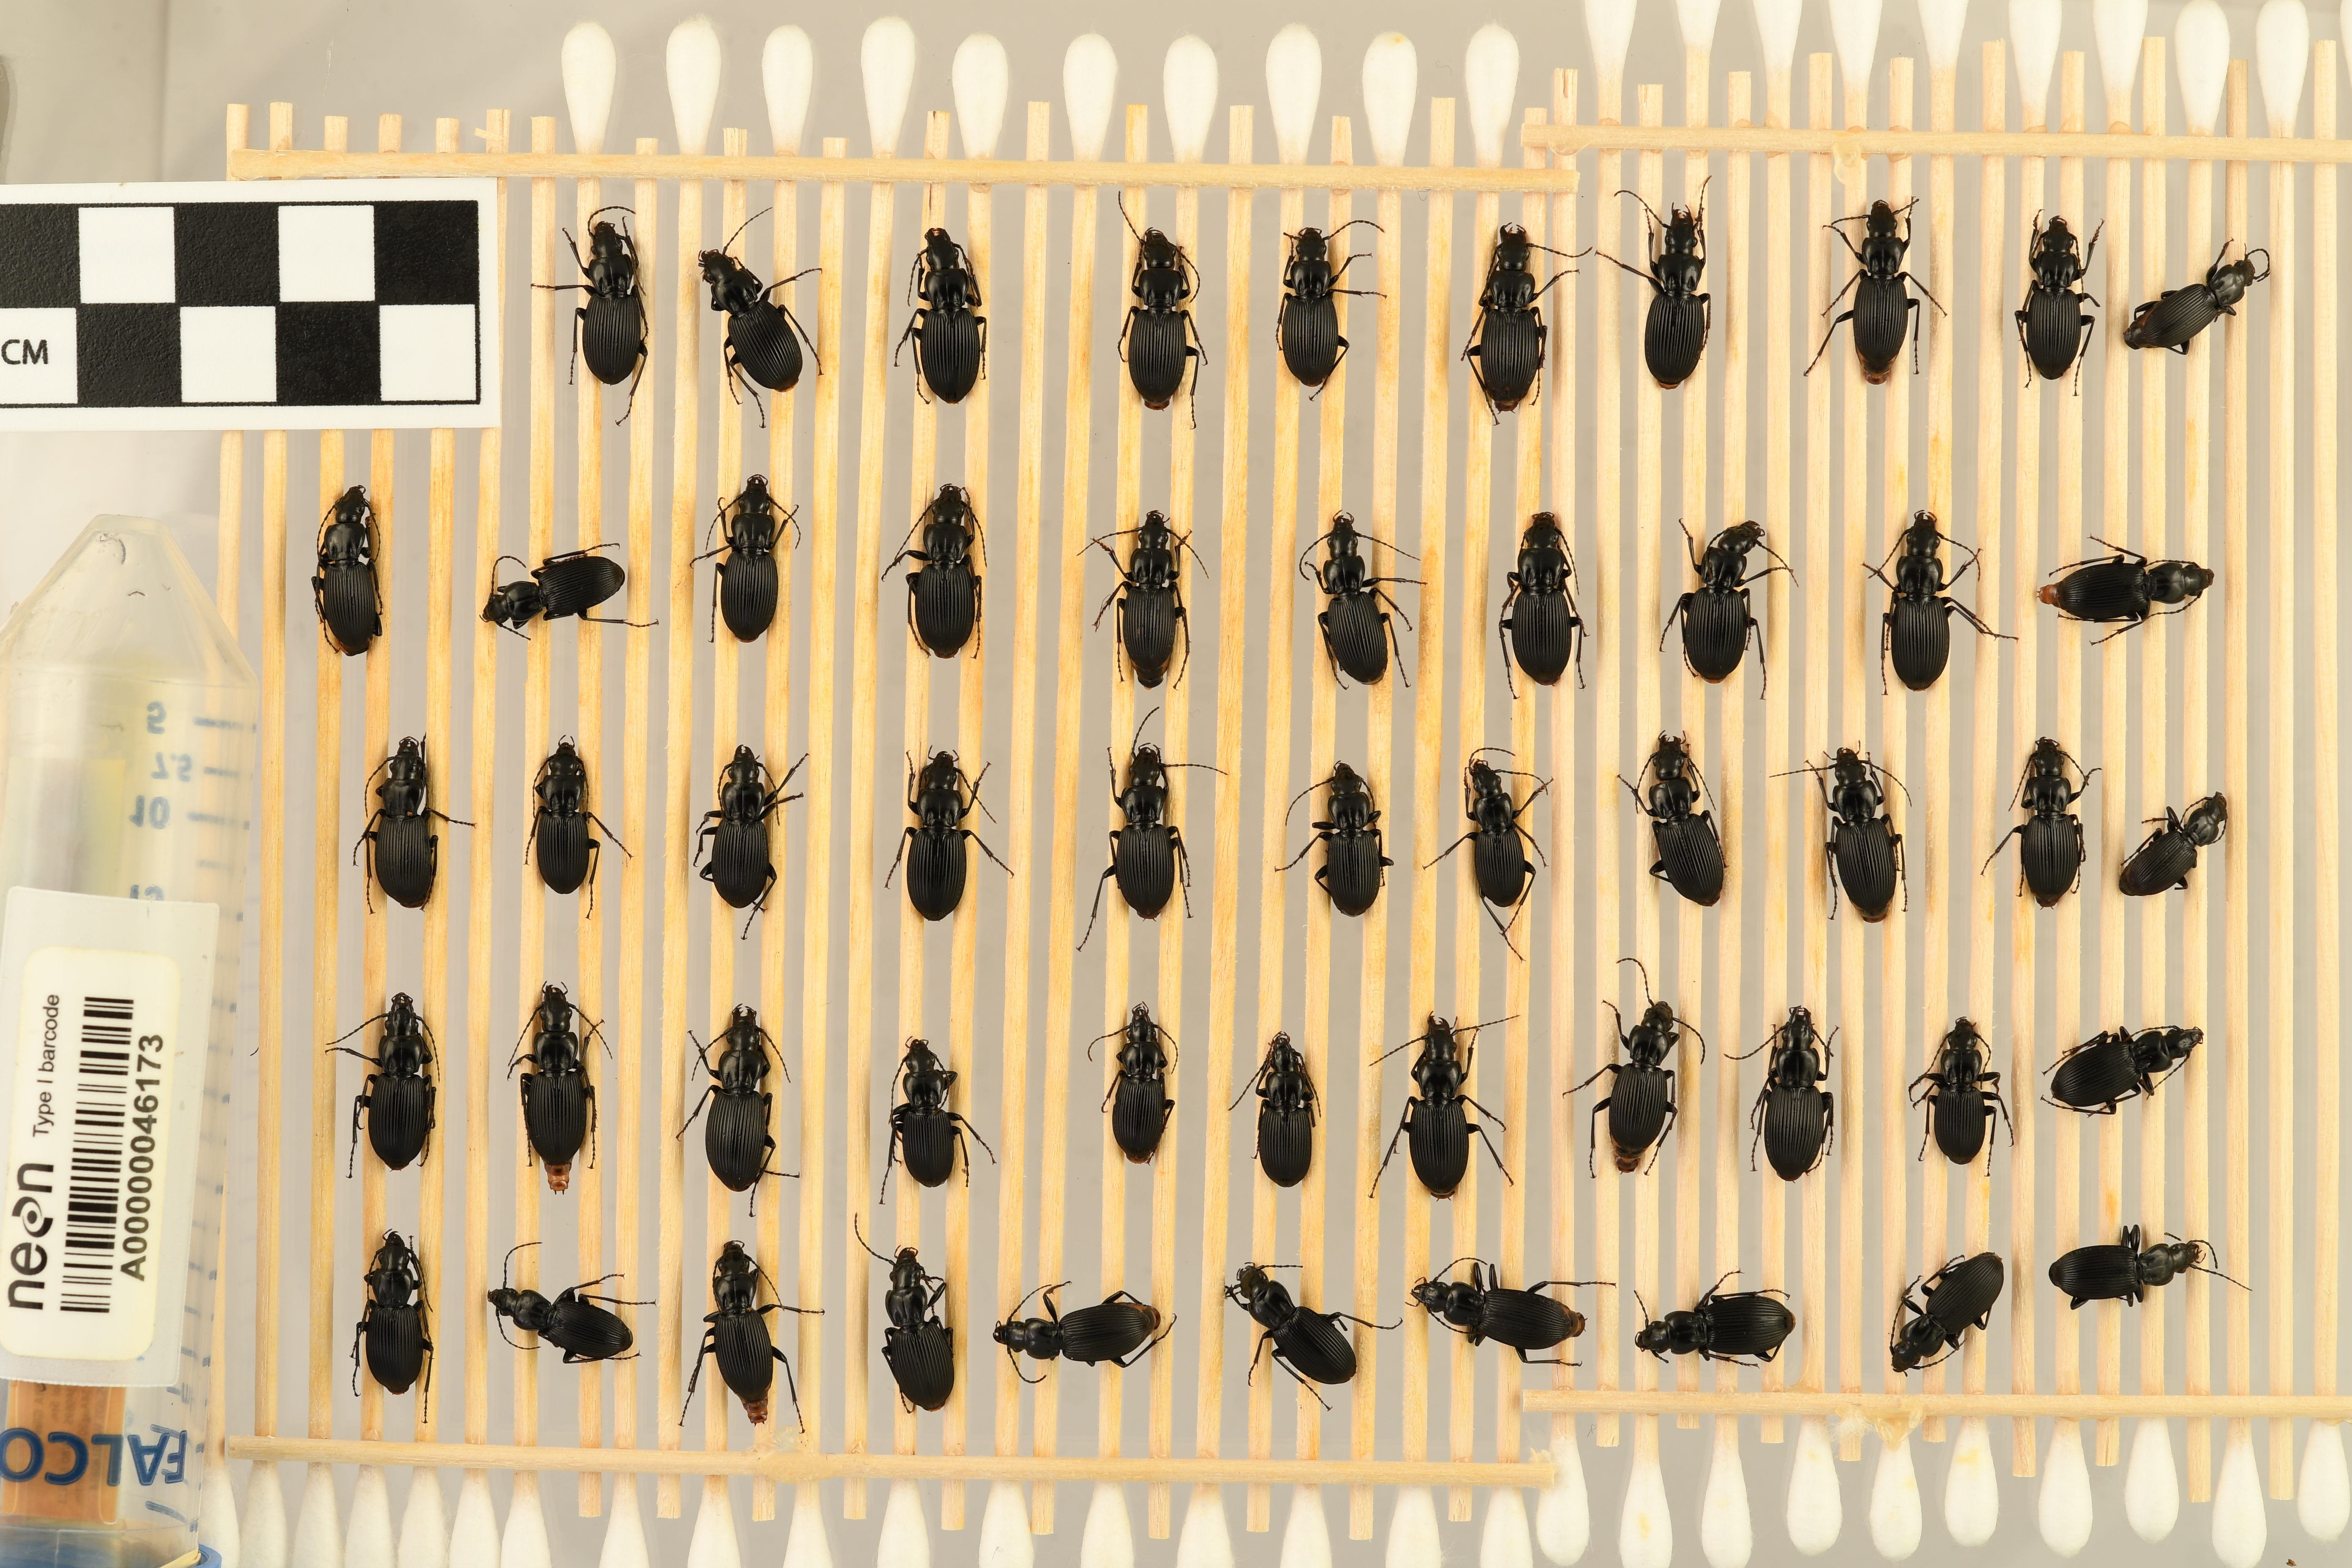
Pterostichus lachrymosus — Mountain Lake Biological Station NEON, plot MLBS_001. Beetle 13, ElytraLength: 0.7978 cm (lying flat: Yes)

Pterostichus lachrymosus — Mountain Lake Biological Station NEON, plot MLBS_001. Beetle 13, ElytraWidth: 0.4305 cm (lying flat: Yes)

Pterostichus lachrymosus — Mountain Lake Biological Station NEON, plot MLBS_001. Beetle 14, ElytraLength: 0.7974 cm (lying flat: Yes)

Pterostichus lachrymosus — Mountain Lake Biological Station NEON, plot MLBS_001. Beetle 14, ElytraWidth: 0.4177 cm (lying flat: Yes)

Pterostichus lachrymosus — Mountain Lake Biological Station NEON, plot MLBS_001. Beetle 15, ElytraLength: 0.7469 cm (lying flat: Yes)

Pterostichus lachrymosus — Mountain Lake Biological Station NEON, plot MLBS_001. Beetle 15, ElytraWidth: 0.3924 cm (lying flat: Yes)

Pterostichus lachrymosus — Mountain Lake Biological Station NEON, plot MLBS_001. Beetle 16, ElytraLength: 0.8015 cm (lying flat: No)

Pterostichus lachrymosus — Mountain Lake Biological Station NEON, plot MLBS_001. Beetle 16, ElytraWidth: 0.4023 cm (lying flat: No)

Pterostichus lachrymosus — Mountain Lake Biological Station NEON, plot MLBS_001. Beetle 17, ElytraLength: 0.8227 cm (lying flat: Yes)

Pterostichus lachrymosus — Mountain Lake Biological Station NEON, plot MLBS_001. Beetle 17, ElytraWidth: 0.443 cm (lying flat: Yes)

Pterostichus lachrymosus — Mountain Lake Biological Station NEON, plot MLBS_001. Beetle 18, ElytraLength: 0.8236 cm (lying flat: Yes)

Pterostichus lachrymosus — Mountain Lake Biological Station NEON, plot MLBS_001. Beetle 18, ElytraWidth: 0.4185 cm (lying flat: Yes)

Pterostichus lachrymosus — Mountain Lake Biological Station NEON, plot MLBS_001. Beetle 19, ElytraLength: 0.7848 cm (lying flat: Yes)

Pterostichus lachrymosus — Mountain Lake Biological Station NEON, plot MLBS_001. Beetle 19, ElytraWidth: 0.4179 cm (lying flat: Yes)

Pterostichus lachrymosus — Mountain Lake Biological Station NEON, plot MLBS_001. Beetle 20, ElytraLength: 0.8262 cm (lying flat: Yes)

Pterostichus lachrymosus — Mountain Lake Biological Station NEON, plot MLBS_001. Beetle 20, ElytraWidth: 0.4311 cm (lying flat: Yes)

Pterostichus lachrymosus — Mountain Lake Biological Station NEON, plot MLBS_001. Beetle 21, ElytraLength: 0.7848 cm (lying flat: No)

Pterostichus lachrymosus — Mountain Lake Biological Station NEON, plot MLBS_001. Beetle 21, ElytraWidth: 0.3926 cm (lying flat: No)

Pterostichus lachrymosus — Mountain Lake Biological Station NEON, plot MLBS_001. Beetle 22, ElytraLength: 0.7215 cm (lying flat: Yes)

Pterostichus lachrymosus — Mountain Lake Biological Station NEON, plot MLBS_001. Beetle 22, ElytraWidth: 0.405 cm (lying flat: Yes)

Pterostichus lachrymosus — Mountain Lake Biological Station NEON, plot MLBS_001. Beetle 23, ElytraLength: 0.7978 cm (lying flat: Yes)

Pterostichus lachrymosus — Mountain Lake Biological Station NEON, plot MLBS_001. Beetle 23, ElytraWidth: 0.4303 cm (lying flat: Yes)

Pterostichus lachrymosus — Mountain Lake Biological Station NEON, plot MLBS_001. Beetle 24, ElytraLength: 0.8362 cm (lying flat: Yes)

Pterostichus lachrymosus — Mountain Lake Biological Station NEON, plot MLBS_001. Beetle 24, ElytraWidth: 0.405 cm (lying flat: Yes)

Pterostichus lachrymosus — Mountain Lake Biological Station NEON, plot MLBS_001. Beetle 25, ElytraLength: 0.8105 cm (lying flat: Yes)

Pterostichus lachrymosus — Mountain Lake Biological Station NEON, plot MLBS_001. Beetle 25, ElytraWidth: 0.3926 cm (lying flat: Yes)

Pterostichus lachrymosus — Mountain Lake Biological Station NEON, plot MLBS_001. Beetle 26, ElytraLength: 0.7472 cm (lying flat: Yes)

Pterostichus lachrymosus — Mountain Lake Biological Station NEON, plot MLBS_001. Beetle 26, ElytraWidth: 0.3926 cm (lying flat: Yes)

Pterostichus lachrymosus — Mountain Lake Biological Station NEON, plot MLBS_001. Beetle 27, ElytraLength: 0.6601 cm (lying flat: Yes)

Pterostichus lachrymosus — Mountain Lake Biological Station NEON, plot MLBS_001. Beetle 27, ElytraWidth: 0.3806 cm (lying flat: Yes)

Pterostichus lachrymosus — Mountain Lake Biological Station NEON, plot MLBS_001. Beetle 28, ElytraLength: 0.7646 cm (lying flat: Yes)

Pterostichus lachrymosus — Mountain Lake Biological Station NEON, plot MLBS_001. Beetle 28, ElytraWidth: 0.4283 cm (lying flat: Yes)

Pterostichus lachrymosus — Mountain Lake Biological Station NEON, plot MLBS_001. Beetle 29, ElytraLength: 0.8366 cm (lying flat: Yes)

Pterostichus lachrymosus — Mountain Lake Biological Station NEON, plot MLBS_001. Beetle 29, ElytraWidth: 0.427 cm (lying flat: Yes)

Pterostichus lachrymosus — Mountain Lake Biological Station NEON, plot MLBS_001. Beetle 30, ElytraLength: 0.7088 cm (lying flat: Yes)

Pterostichus lachrymosus — Mountain Lake Biological Station NEON, plot MLBS_001. Beetle 30, ElytraWidth: 0.3924 cm (lying flat: Yes)

Pterostichus lachrymosus — Mountain Lake Biological Station NEON, plot MLBS_001. Beetle 31, ElytraLength: 0.637 cm (lying flat: Yes)

Pterostichus lachrymosus — Mountain Lake Biological Station NEON, plot MLBS_001. Beetle 31, ElytraWidth: 0.3492 cm (lying flat: Yes)

Pterostichus lachrymosus — Mountain Lake Biological Station NEON, plot MLBS_001. Beetle 32, ElytraLength: 0.7975 cm (lying flat: Yes)

Pterostichus lachrymosus — Mountain Lake Biological Station NEON, plot MLBS_001. Beetle 32, ElytraWidth: 0.4305 cm (lying flat: Yes)

Pterostichus lachrymosus — Mountain Lake Biological Station NEON, plot MLBS_001. Beetle 33, ElytraLength: 0.8355 cm (lying flat: Yes)

Pterostichus lachrymosus — Mountain Lake Biological Station NEON, plot MLBS_001. Beetle 33, ElytraWidth: 0.4179 cm (lying flat: Yes)

Pterostichus lachrymosus — Mountain Lake Biological Station NEON, plot MLBS_001. Beetle 34, ElytraLength: 0.7873 cm (lying flat: No)

Pterostichus lachrymosus — Mountain Lake Biological Station NEON, plot MLBS_001. Beetle 34, ElytraWidth: 0.4437 cm (lying flat: No)

Pterostichus lachrymosus — Mountain Lake Biological Station NEON, plot MLBS_001. Beetle 35, ElytraLength: 0.6966 cm (lying flat: Yes)

Pterostichus lachrymosus — Mountain Lake Biological Station NEON, plot MLBS_001. Beetle 35, ElytraWidth: 0.4052 cm (lying flat: Yes)

Pterostichus lachrymosus — Mountain Lake Biological Station NEON, plot MLBS_001. Beetle 36, ElytraLength: 0.6854 cm (lying flat: Yes)

Pterostichus lachrymosus — Mountain Lake Biological Station NEON, plot MLBS_001. Beetle 36, ElytraWidth: 0.3564 cm (lying flat: Yes)

Pterostichus lachrymosus — Mountain Lake Biological Station NEON, plot MLBS_001. Beetle 37, ElytraLength: 0.6963 cm (lying flat: Yes)

Pterostichus lachrymosus — Mountain Lake Biological Station NEON, plot MLBS_001. Beetle 37, ElytraWidth: 0.405 cm (lying flat: Yes)

Pterostichus lachrymosus — Mountain Lake Biological Station NEON, plot MLBS_001. Beetle 38, ElytraLength: 0.8102 cm (lying flat: Yes)

Pterostichus lachrymosus — Mountain Lake Biological Station NEON, plot MLBS_001. Beetle 38, ElytraWidth: 0.4558 cm (lying flat: Yes)

Pterostichus lachrymosus — Mountain Lake Biological Station NEON, plot MLBS_001. Beetle 39, ElytraLength: 0.7804 cm (lying flat: No)

Pterostichus lachrymosus — Mountain Lake Biological Station NEON, plot MLBS_001. Beetle 39, ElytraWidth: 0.4099 cm (lying flat: No)

Pterostichus lachrymosus — Mountain Lake Biological Station NEON, plot MLBS_001. Beetle 40, ElytraLength: 0.8243 cm (lying flat: No)

Pterostichus lachrymosus — Mountain Lake Biological Station NEON, plot MLBS_001. Beetle 40, ElytraWidth: 0.4311 cm (lying flat: No)

Pterostichus lachrymosus — Mountain Lake Biological Station NEON, plot MLBS_001. Beetle 41, ElytraLength: 0.6202 cm (lying flat: Yes)

Pterostichus lachrymosus — Mountain Lake Biological Station NEON, plot MLBS_001. Beetle 41, ElytraWidth: 0.3924 cm (lying flat: Yes)

Pterostichus lachrymosus — Mountain Lake Biological Station NEON, plot MLBS_001. Beetle 42, ElytraLength: 0.8062 cm (lying flat: Yes)

Pterostichus lachrymosus — Mountain Lake Biological Station NEON, plot MLBS_001. Beetle 42, ElytraWidth: 0.4326 cm (lying flat: Yes)

Pterostichus lachrymosus — Mountain Lake Biological Station NEON, plot MLBS_001. Beetle 43, ElytraLength: 0.7342 cm (lying flat: Yes)

Pterostichus lachrymosus — Mountain Lake Biological Station NEON, plot MLBS_001. Beetle 43, ElytraWidth: 0.4179 cm (lying flat: Yes)

Pterostichus lachrymosus — Mountain Lake Biological Station NEON, plot MLBS_001. Beetle 44, ElytraLength: 0.7094 cm (lying flat: Yes)

Pterostichus lachrymosus — Mountain Lake Biological Station NEON, plot MLBS_001. Beetle 44, ElytraWidth: 0.3644 cm (lying flat: Yes)